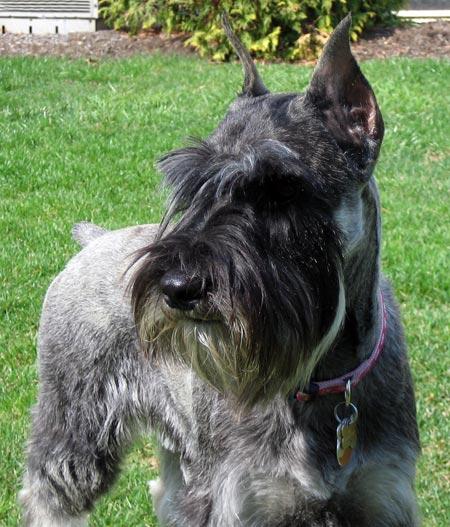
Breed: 220-n000053-standard_schnauzer